Cary Elwes

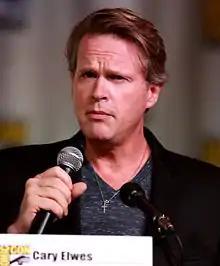
Elwes at Comic-Con in 2013

In 2001, he co-starred in Peter Bogdanovich's ensemble film "The Cat's Meow" portraying film mogul Thomas Ince, who died mysteriously while vacationing with William Randolph Hearst on his yacht. Shortly afterward Elwes received another Golden Satellite Award nomination for his work on the ensemble NBC Television film "Uprising" opposite Jon Voight directed by Jon Avnet. Elwes had a recurring role in the final season (from 2001 to 2002) of Chris Carter's hit series "The X-Files" as FBI Assistant Director Brad Follmer. In 2003 Elwes portrayed Kerry Max Cook in the off-Broadway play "The Exonerated" in New York, directed by Bob Balaban (18–23 March 2003).